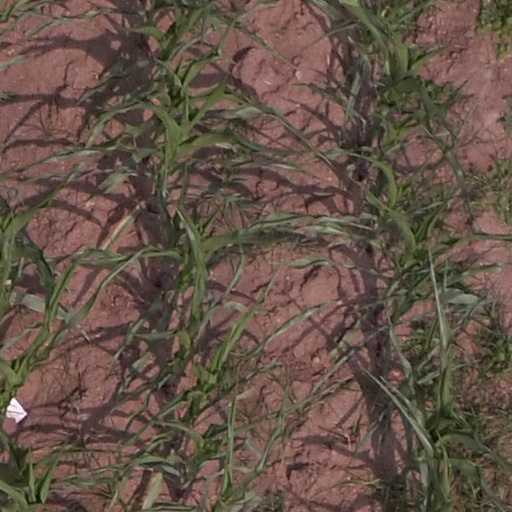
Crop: maize; corn